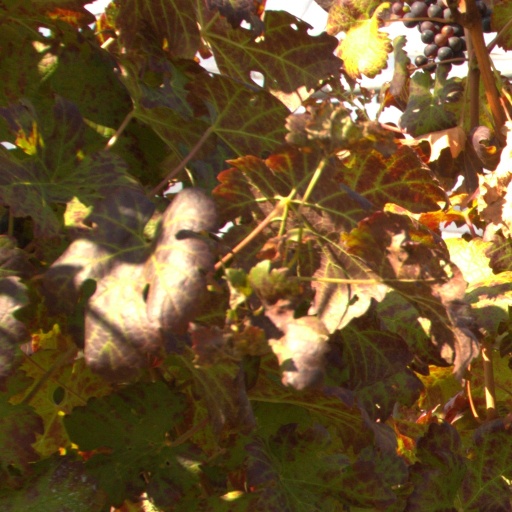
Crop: grape